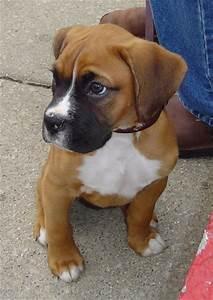
dog